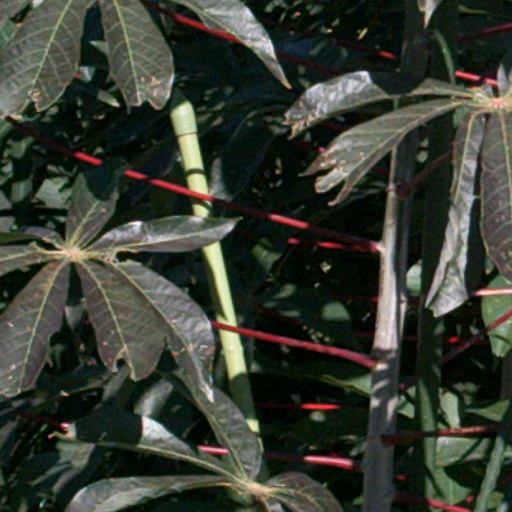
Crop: cassava